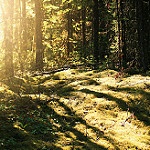
Scene: Outdoor